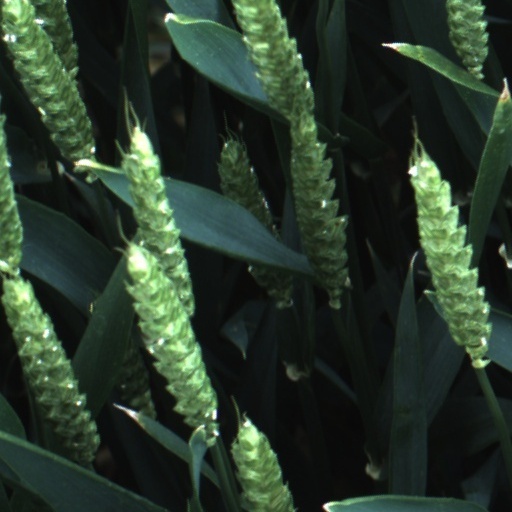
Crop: wheat